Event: Nepal Earthquake
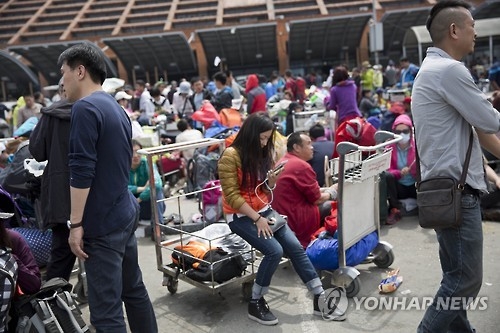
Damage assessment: no_damage